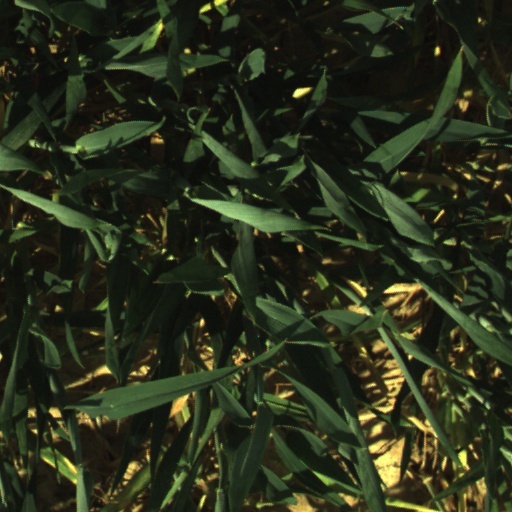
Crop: wheat